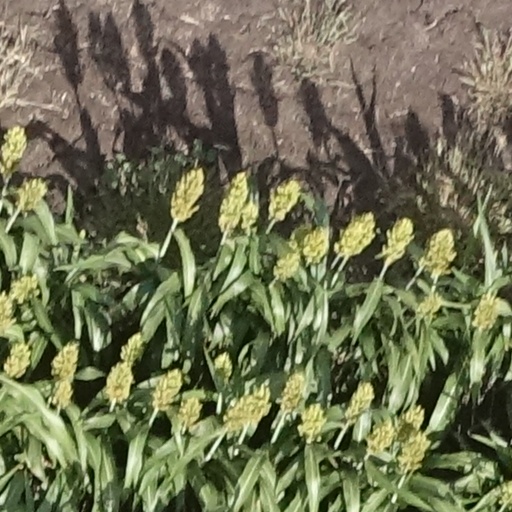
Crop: sorghum